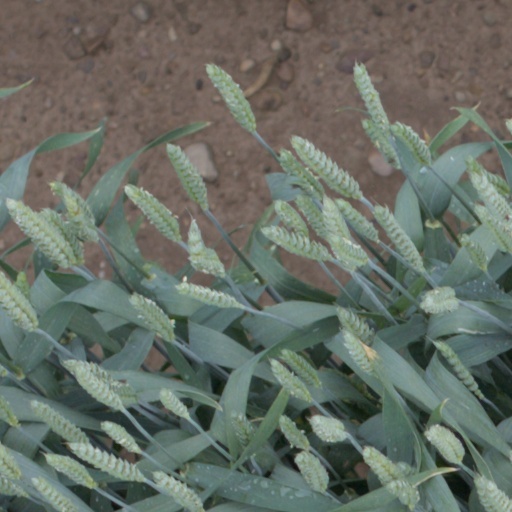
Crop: wheat